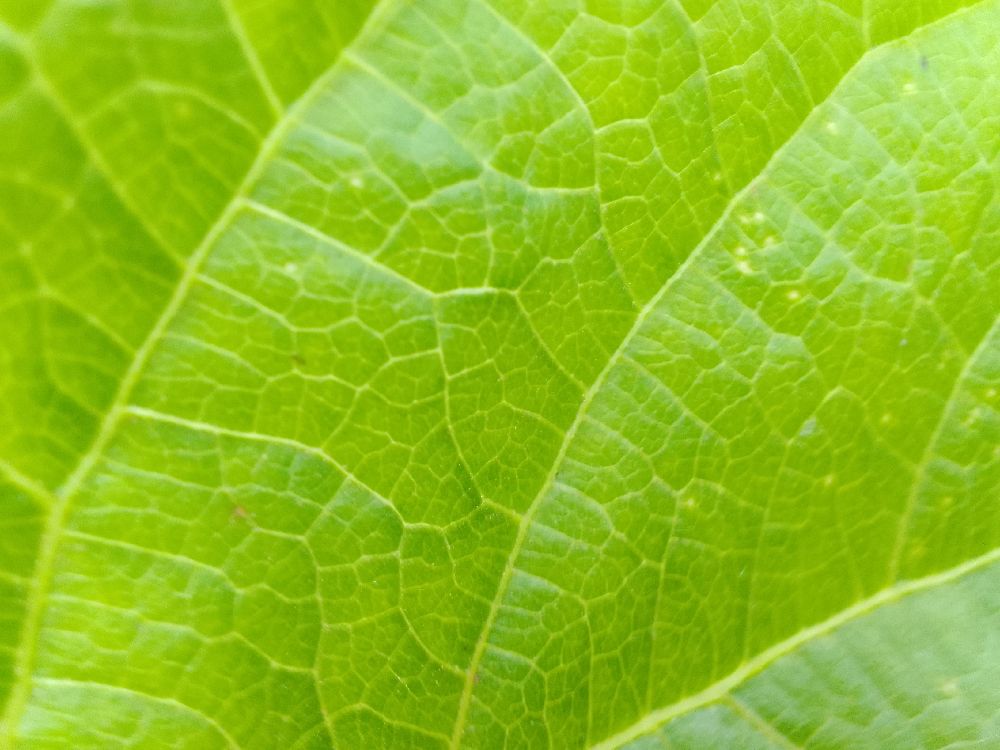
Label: healthy